J. Ramsey Michaels

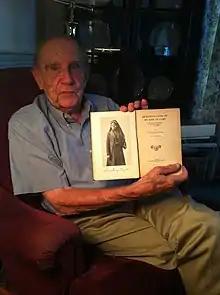

J. Ramsey Michaels, Th.D., Harvard (May 1, 1931 – January 18, 2020) was an American theologian who was for many years a professor at Gordon-Conwell Theological Seminary and Southwest Missouri State University. He continued to teach occasionally as an adjunct professor at Bangor Theological Seminary in Portland, Maine, and as a visiting professor at Fuller Theological Seminary in Pasadena. He is perhaps best known for his commentary on John which is a replacement volume in the New International Commentary on the New Testament series.